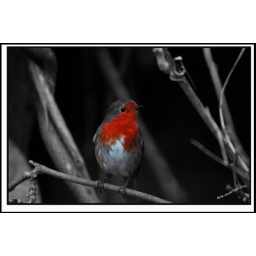
Dark bleak day even the robin looked as if he had been photographed in black and white